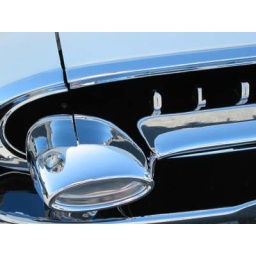
glass in my shoes